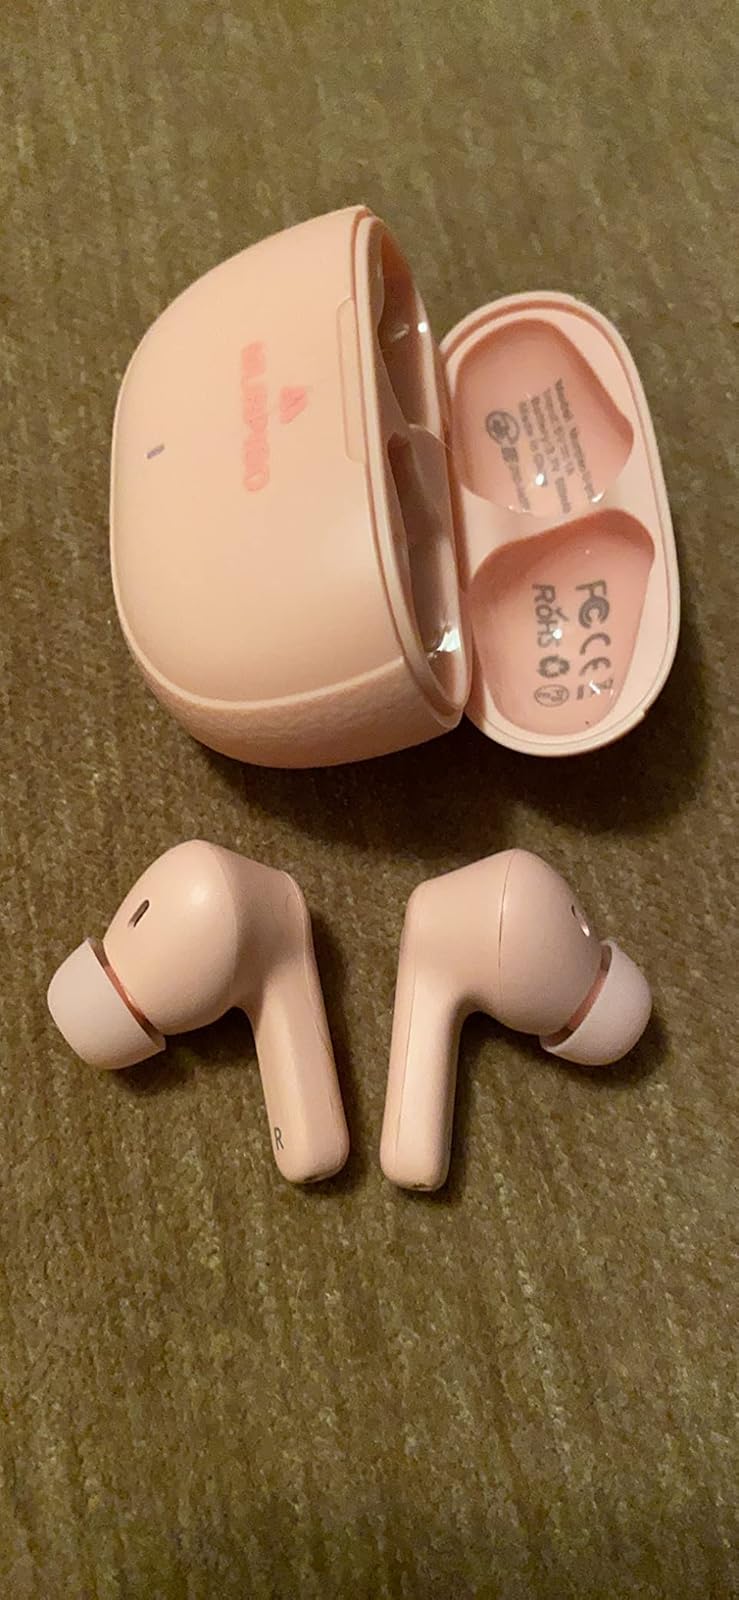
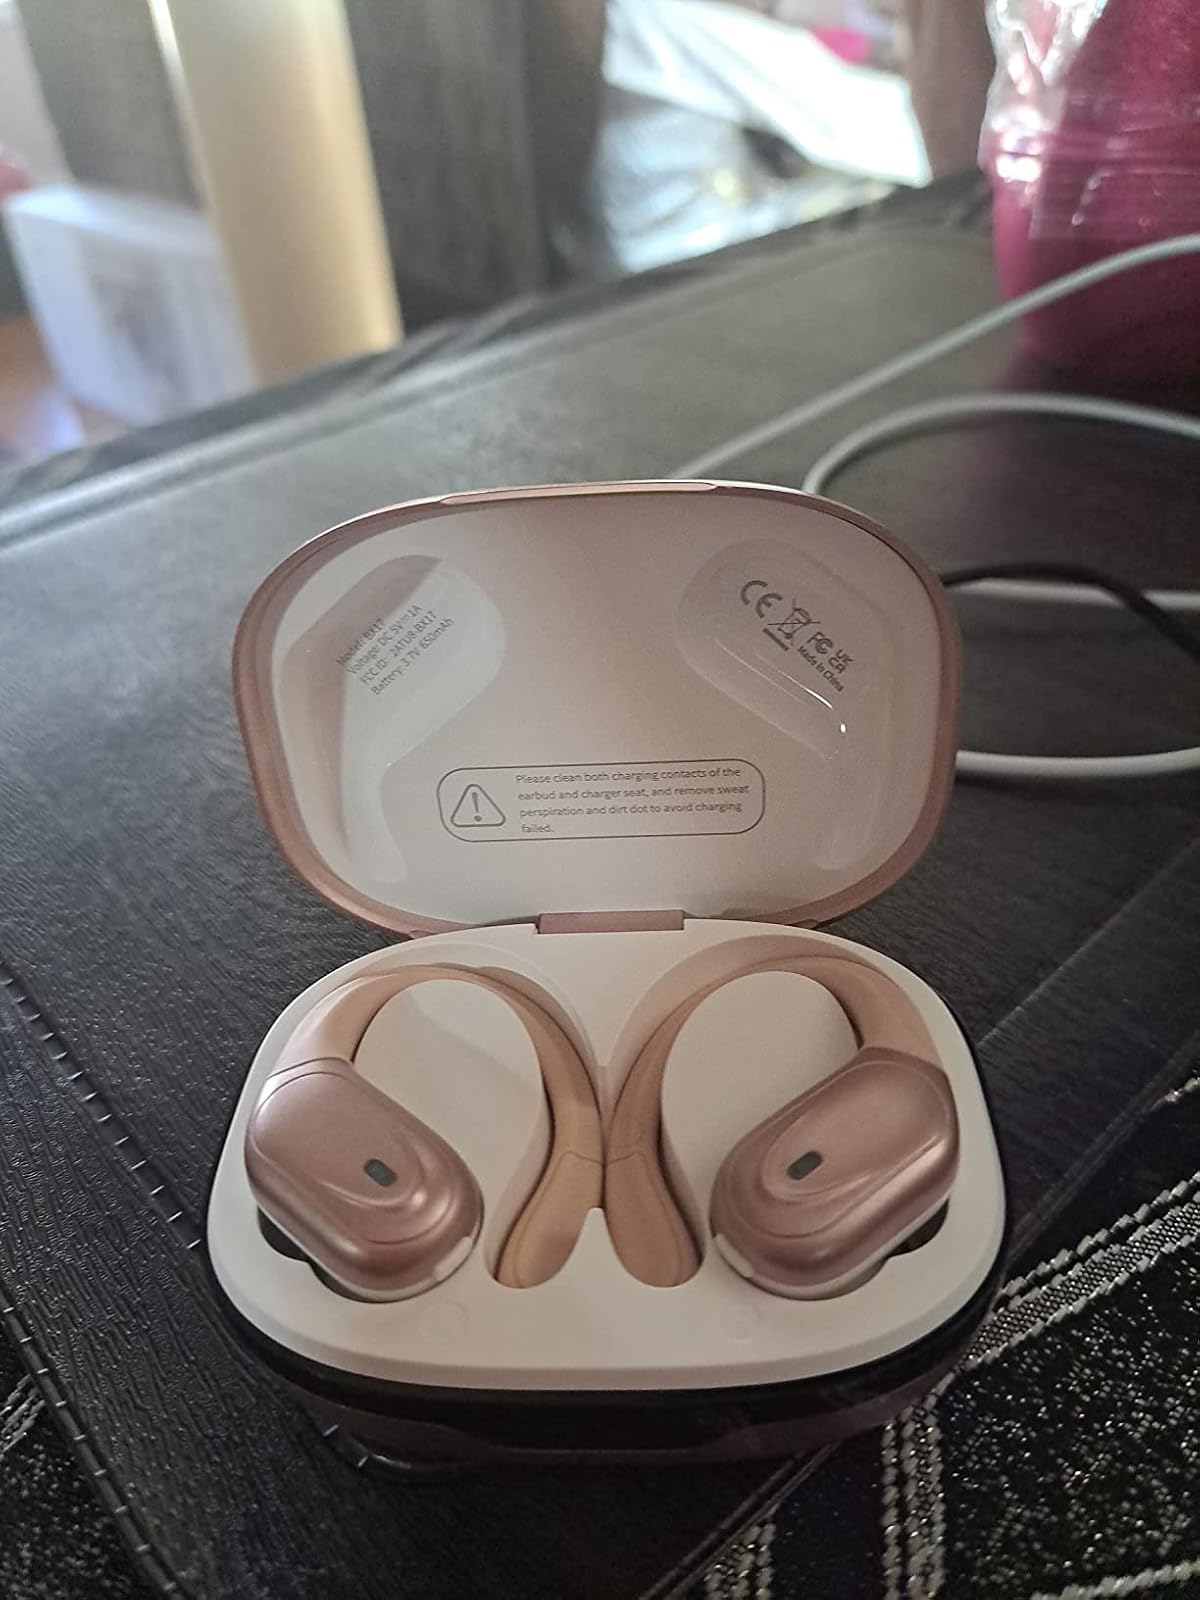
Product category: earbuds
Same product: no